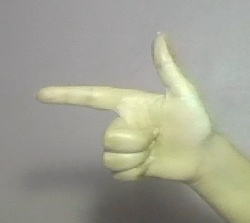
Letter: yaa